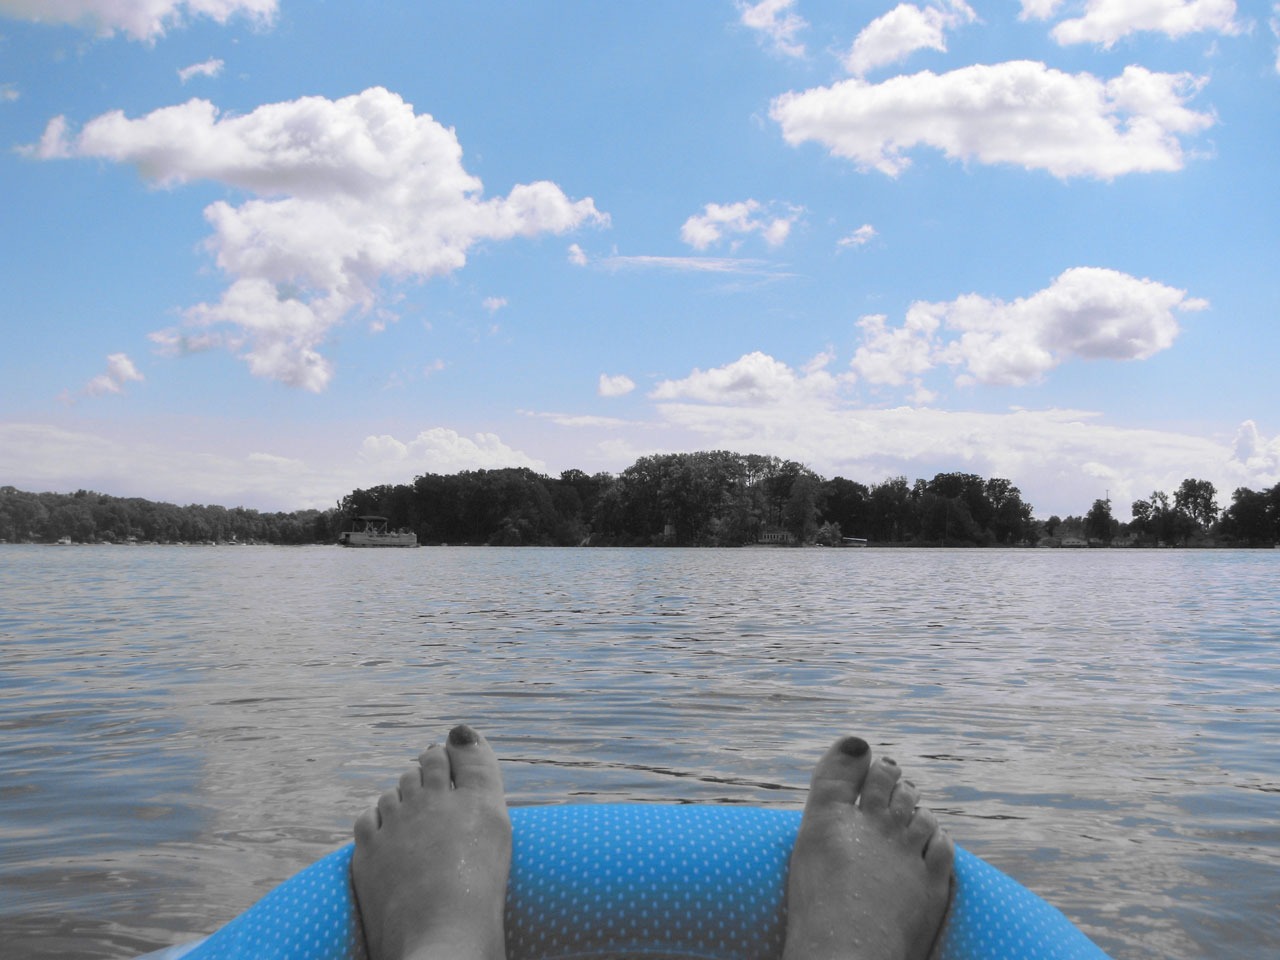
sea, sky, boat, feet, lake, summer, paddle, vehicle, relax, peaceful, peace, bay, float, kayak, clouds, boating, watercraft, stress